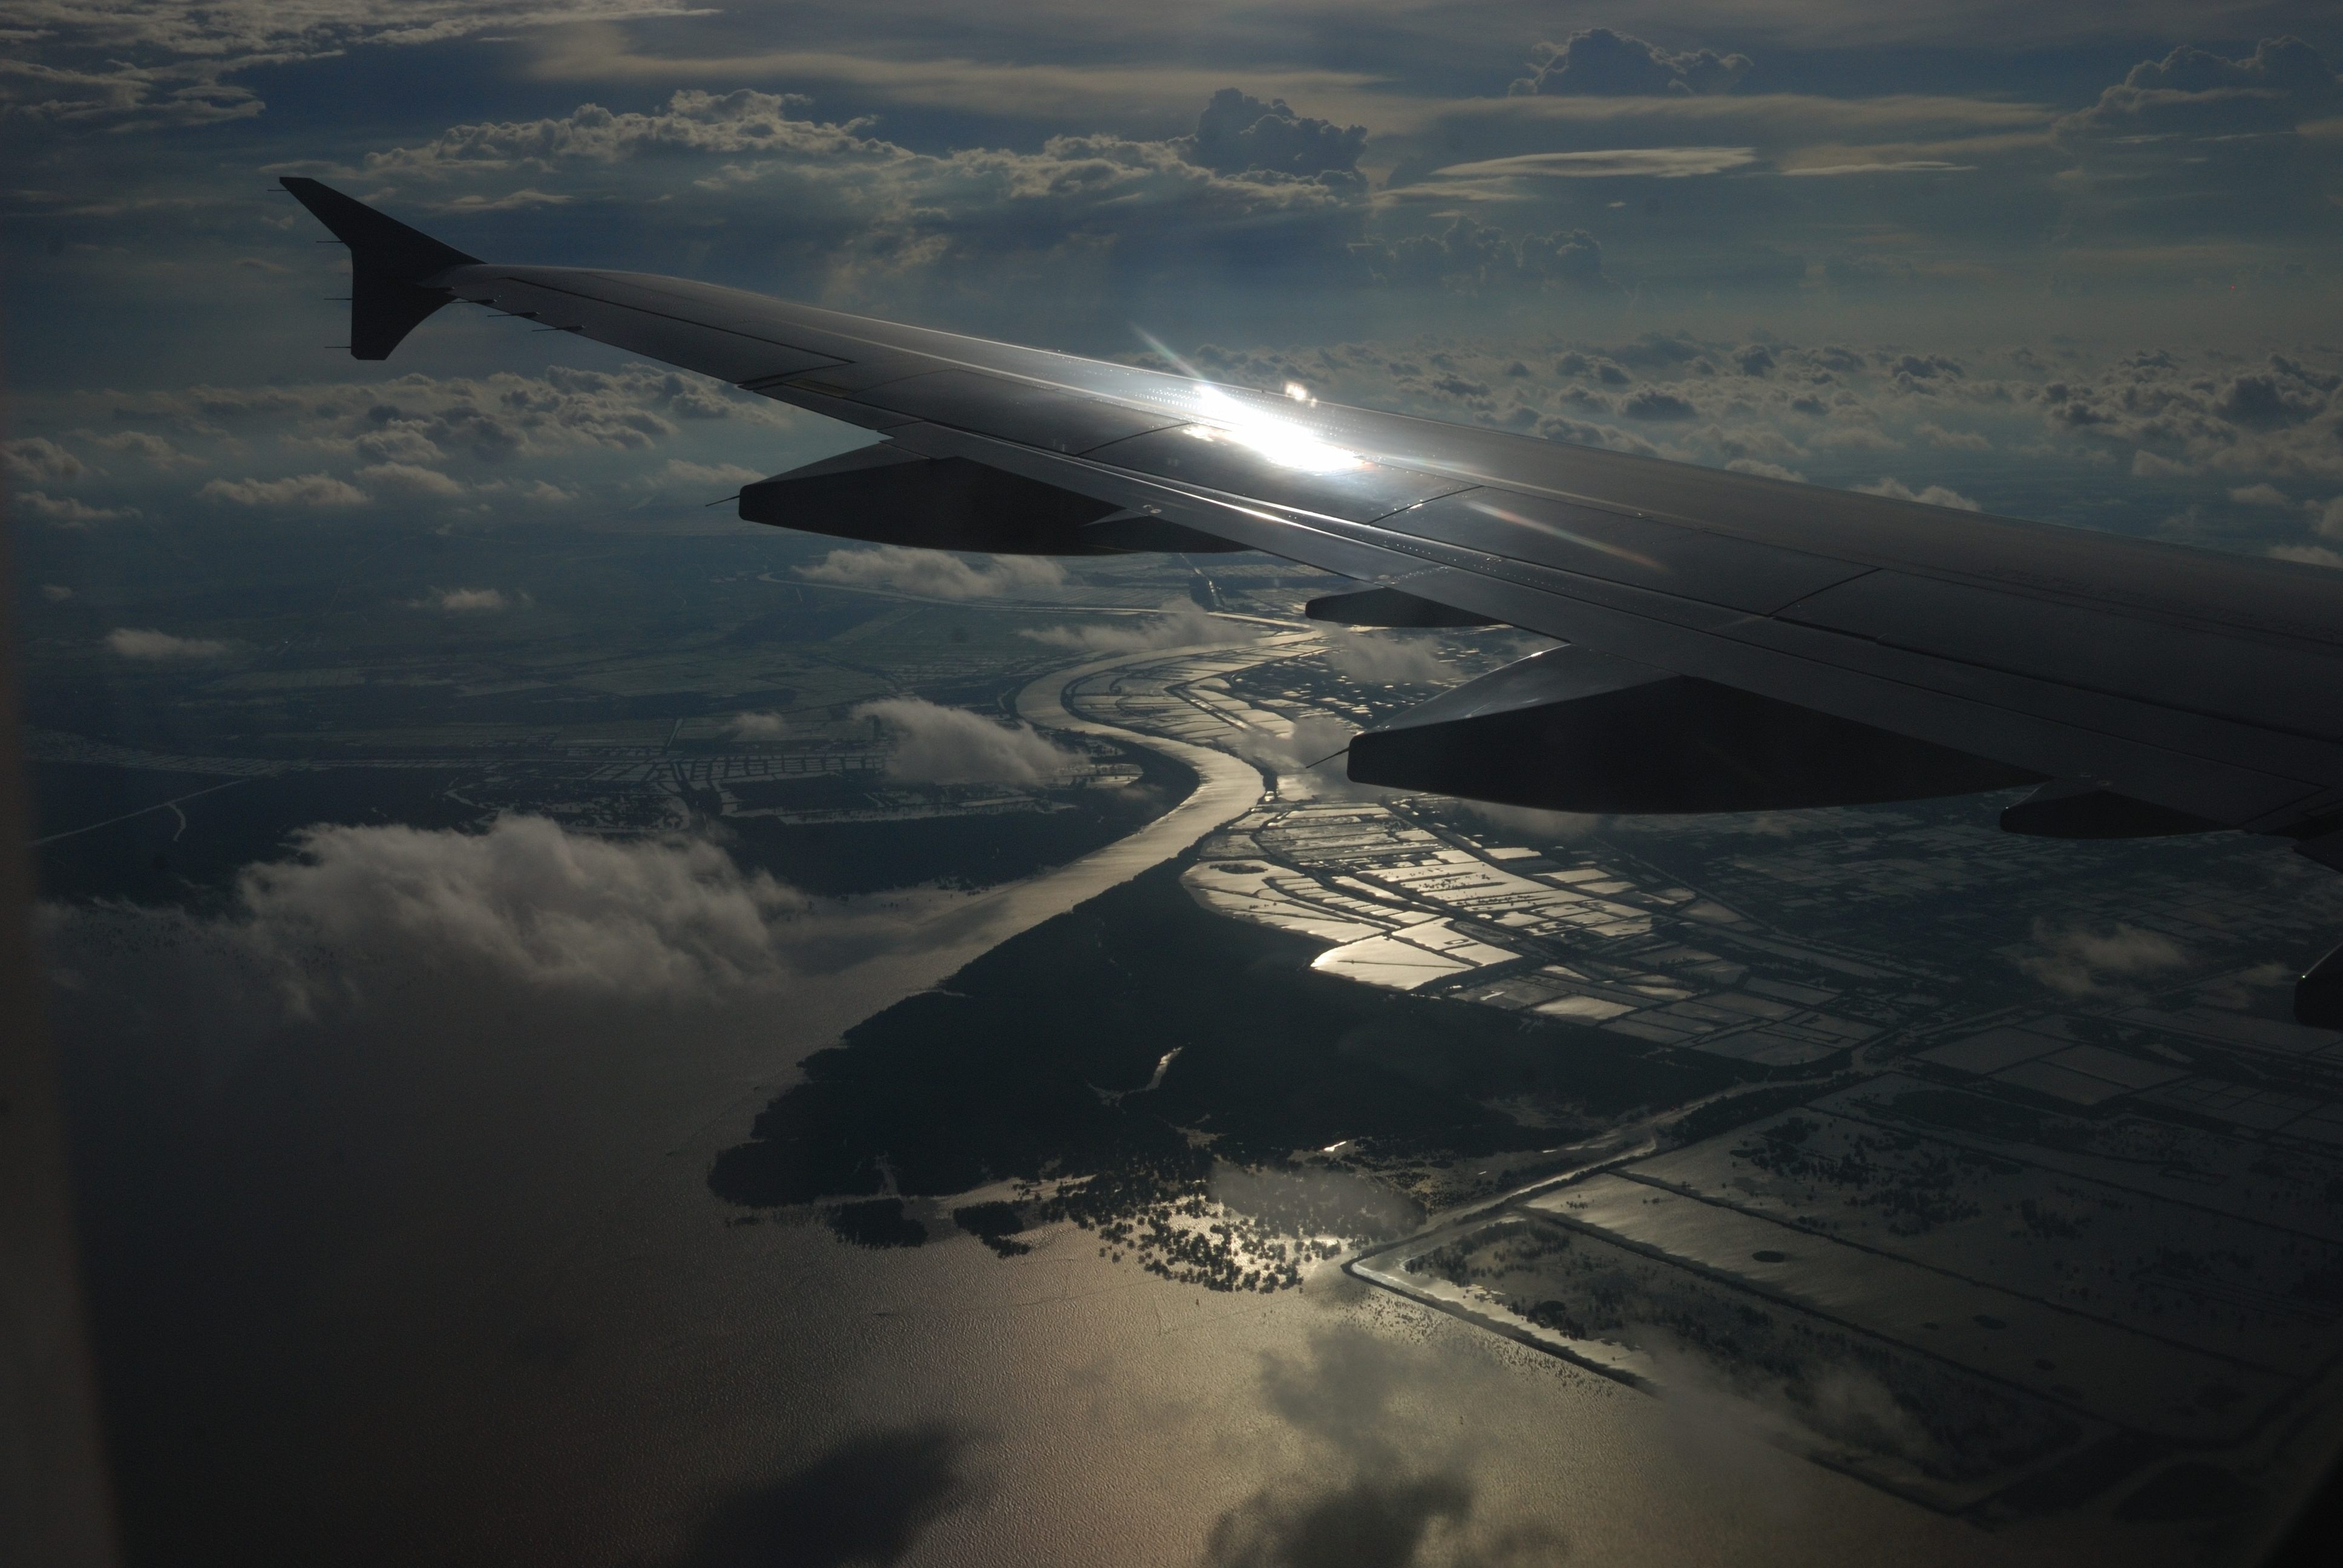
horizon, wing, cloud, sky, sunset, sunlight, dawn, atmosphere, river, flying, fly, airplane, plane, aircraft, reflection, vehicle, flight, arctic, airplanes, birdseye, beautiful, vietnam, aerial photography, atmosphere of earth, aerial shot, vna